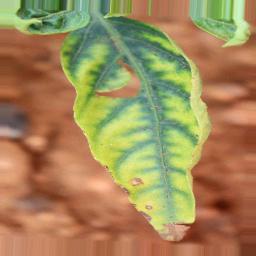
Label: nutritional